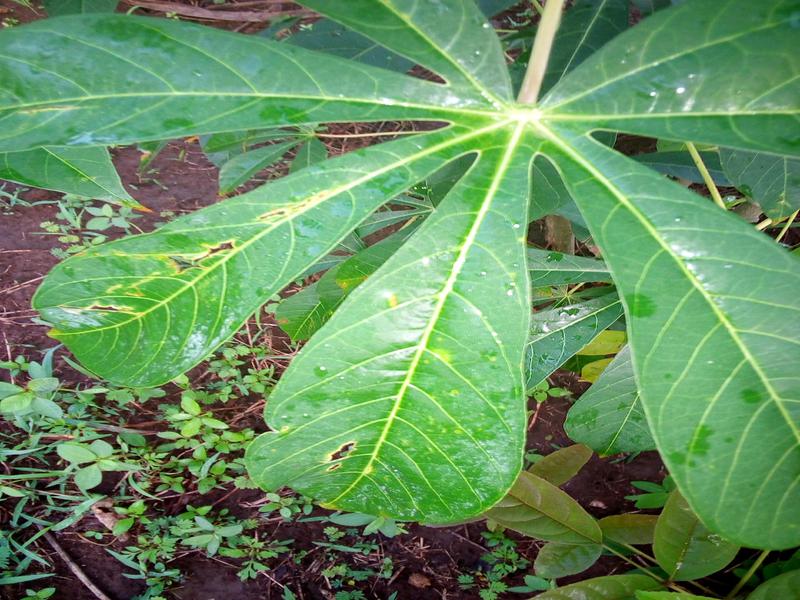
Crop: cassava
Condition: healthy